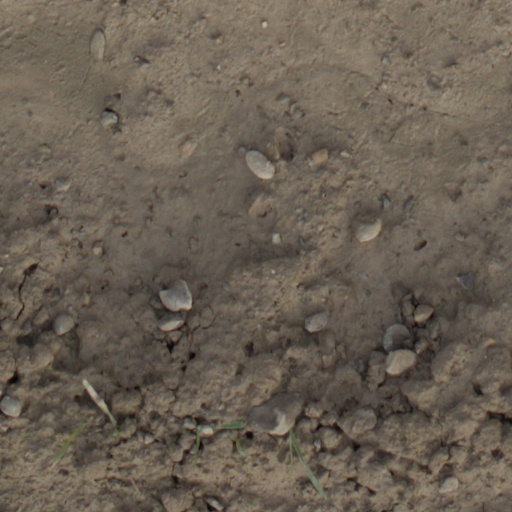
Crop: wheat